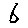
Label: 6